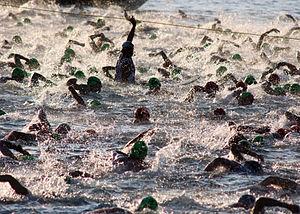
Ironman est dans le langage commun du triathlon le nom donné à l'un des plus longs formats de la discipline. D'une distance totale de 226 kilomètres, une compétition Ironman, « Homme de fer » en français, est une course multi-disciplinaire consistant à enchaîner 3,8 km de natation, 180,2 km de cyclisme puis un marathon. Cette appellation est associée au triathlon Ironman d'Hawaï originel créé en 1978 par John et Judy Collins, qui est depuis 1990 le championnat du monde d'Ironman. Ironman et Triathlon Ironman sont des noms déposés, propriétés de la World Triathlon Corporation. Cette société privée organise et décerne, chaque année, le titre de « champion du monde d'Ironman » à l'issue d'un circuit de courses qualificatives et d'une épreuve finale qui se déroule au mois d'octobre à Kailua-Kona, dans l'État d'Hawaï aux États-Unis. Sa devise, adoptée par tous les compétiteurs — les Ironmen —, est « Tout est possible ».